Kvadrat (company)

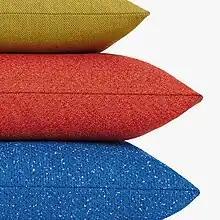
Kvadrat/Raf Simons cushion

Kvadrat (which means "the square" in Danish) is a producer and supplier of textiles and textile-related products for architects, designers and private consumers in Europe and worldwide.